Magna Park, Lutterworth

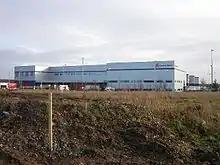
Magna Park

Magna Park is a road warehousing and logistic centre (distribution centre) located near Lutterworth, Leicestershire, England. The population of the site is listed in the civil ward of Bitteswell.